Nuremberg–Erfurt high-speed railway

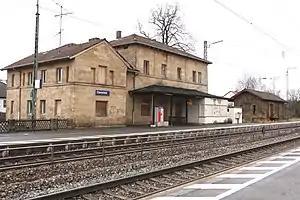
The building, which was commissioned in 1846 and demolished in 2015, was a listed building in Ebensfeld

In the section of line between Fürth and Bamberg, an Intercity-Express, a Regional-Express and an S-Bahn run regularly (hourly in both directions). There are additional RE services every hour during the peak hours, resulting in a service every half hour. There is also an S-Bahn service to Forchheim every hour, so that all stops are served at least half-hourly between Nuremberg and Forchheim.